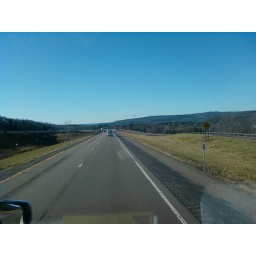
The Southern Tier Expressway I86 near Friendship NY-I'm so lucky to see another blue sky day. :D